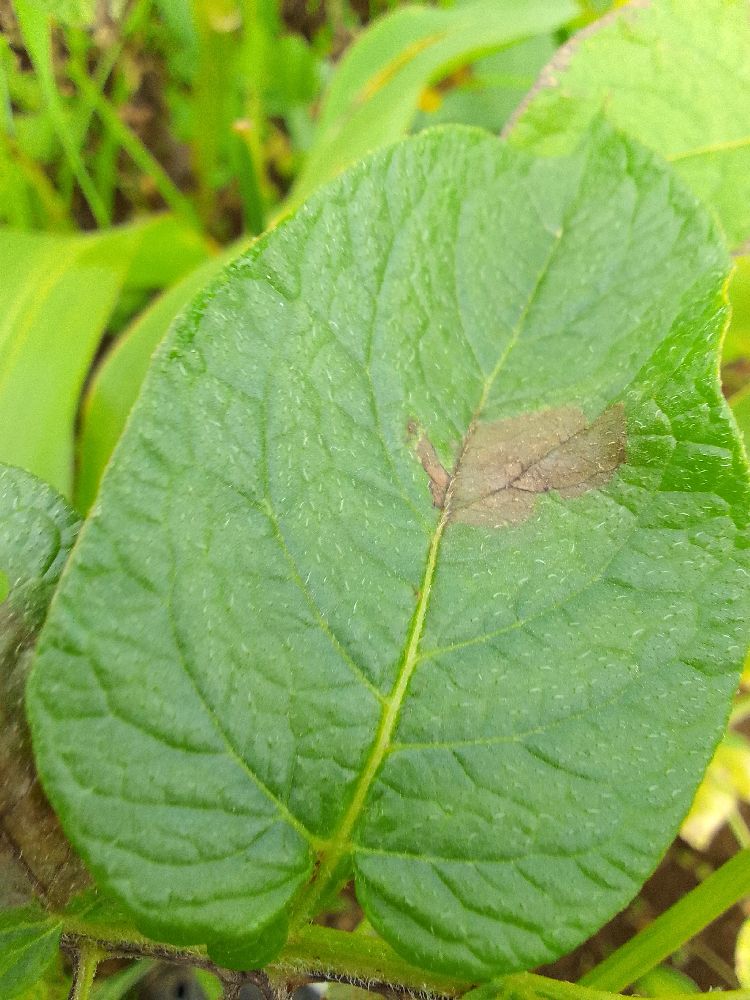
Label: Late blight